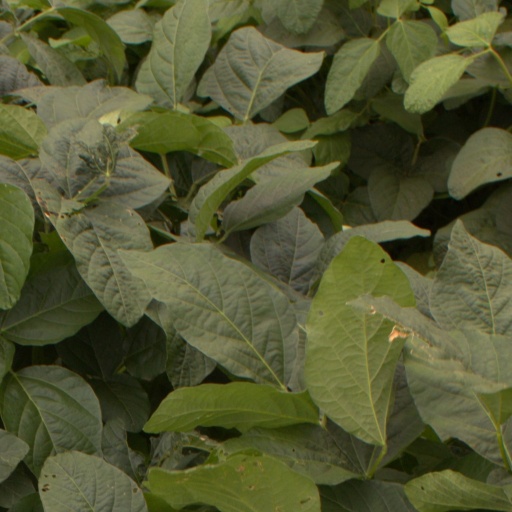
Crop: soybean